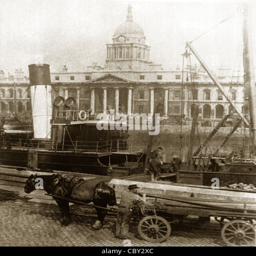
a little bit of activity .